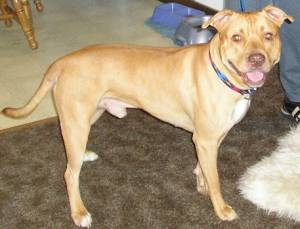
Breed: american pit bull terrier